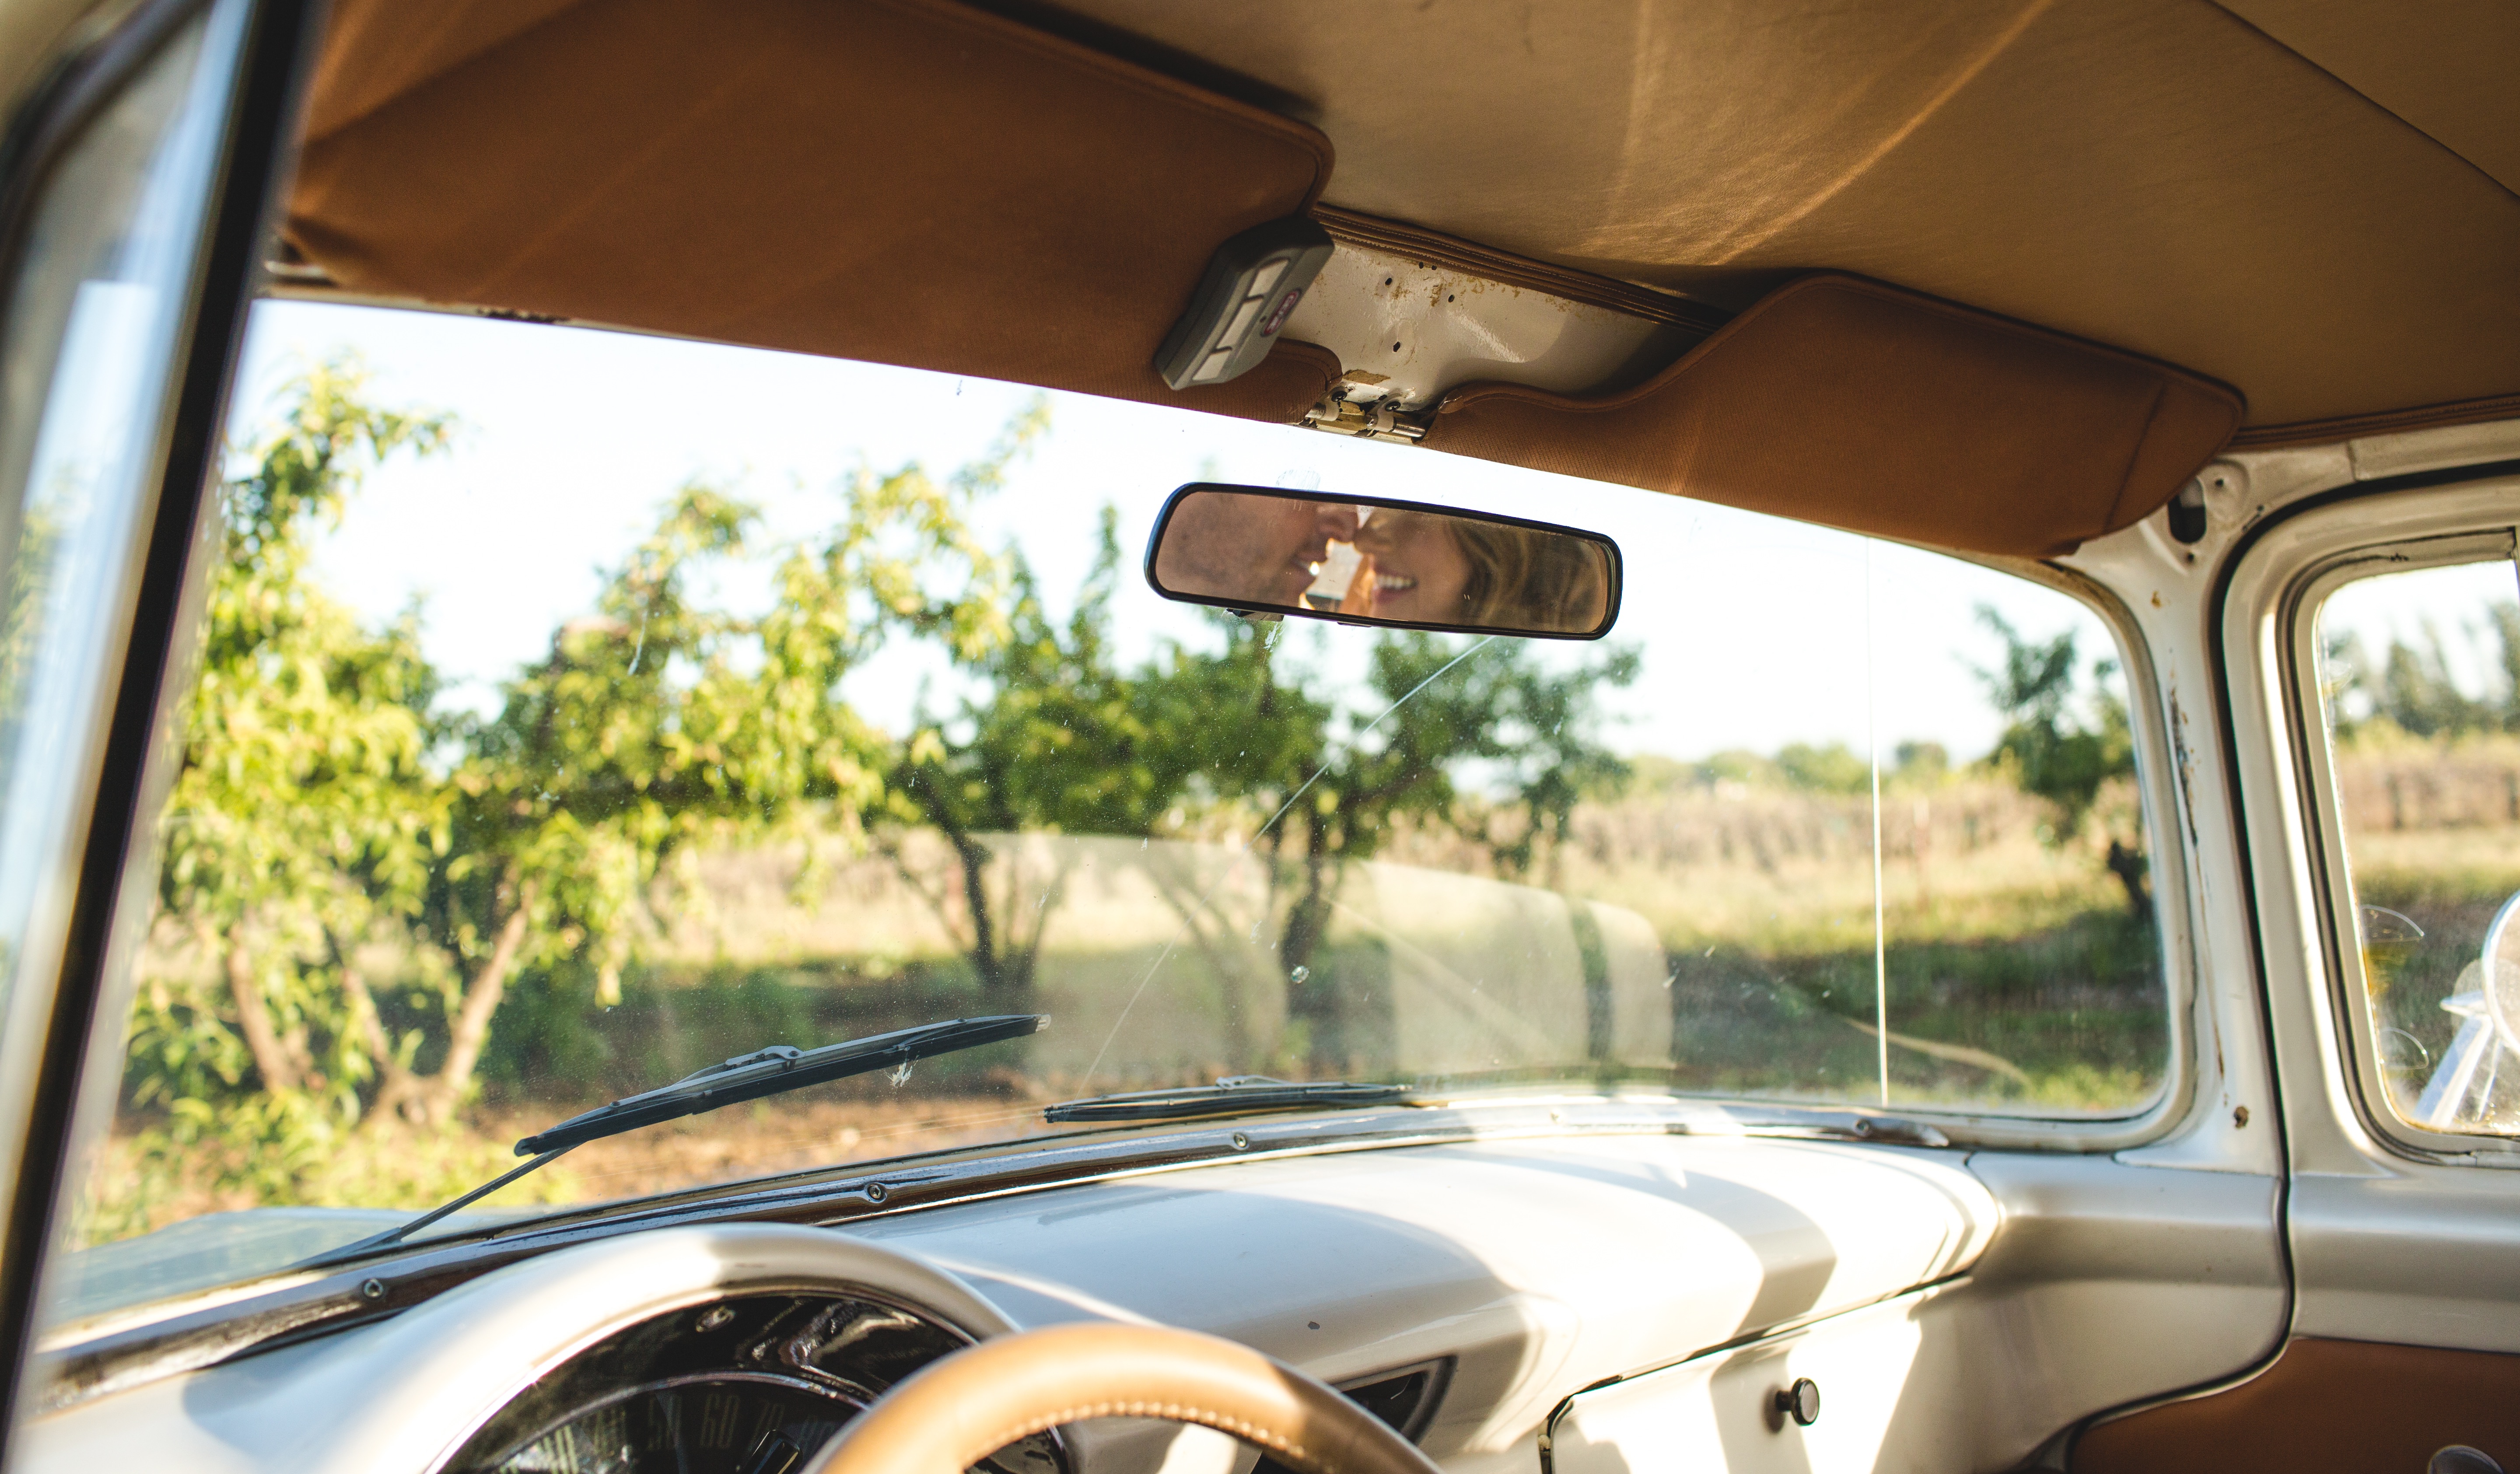
person, car, wheel, window, glass, truck, vehicle, couple, vintage car, mirror, land vehicle, automobile make, automotive exterior, luxury vehicle